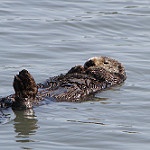
Label: sea